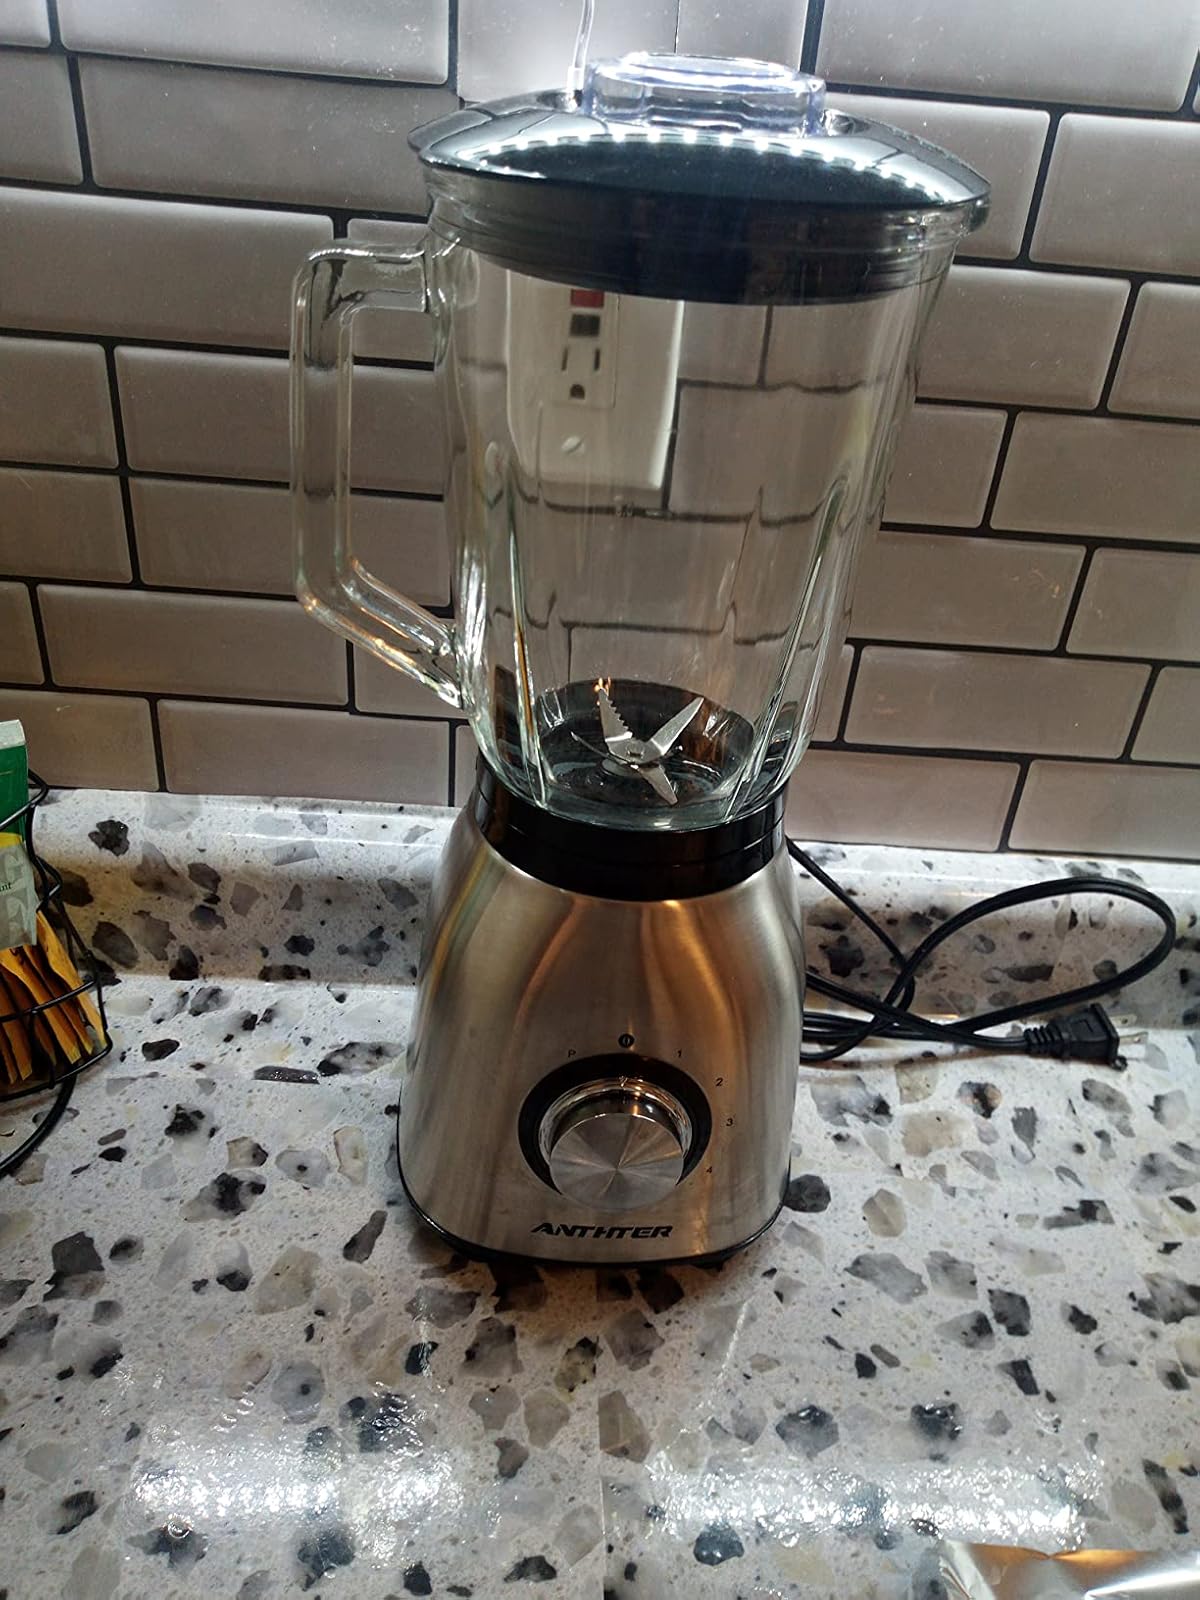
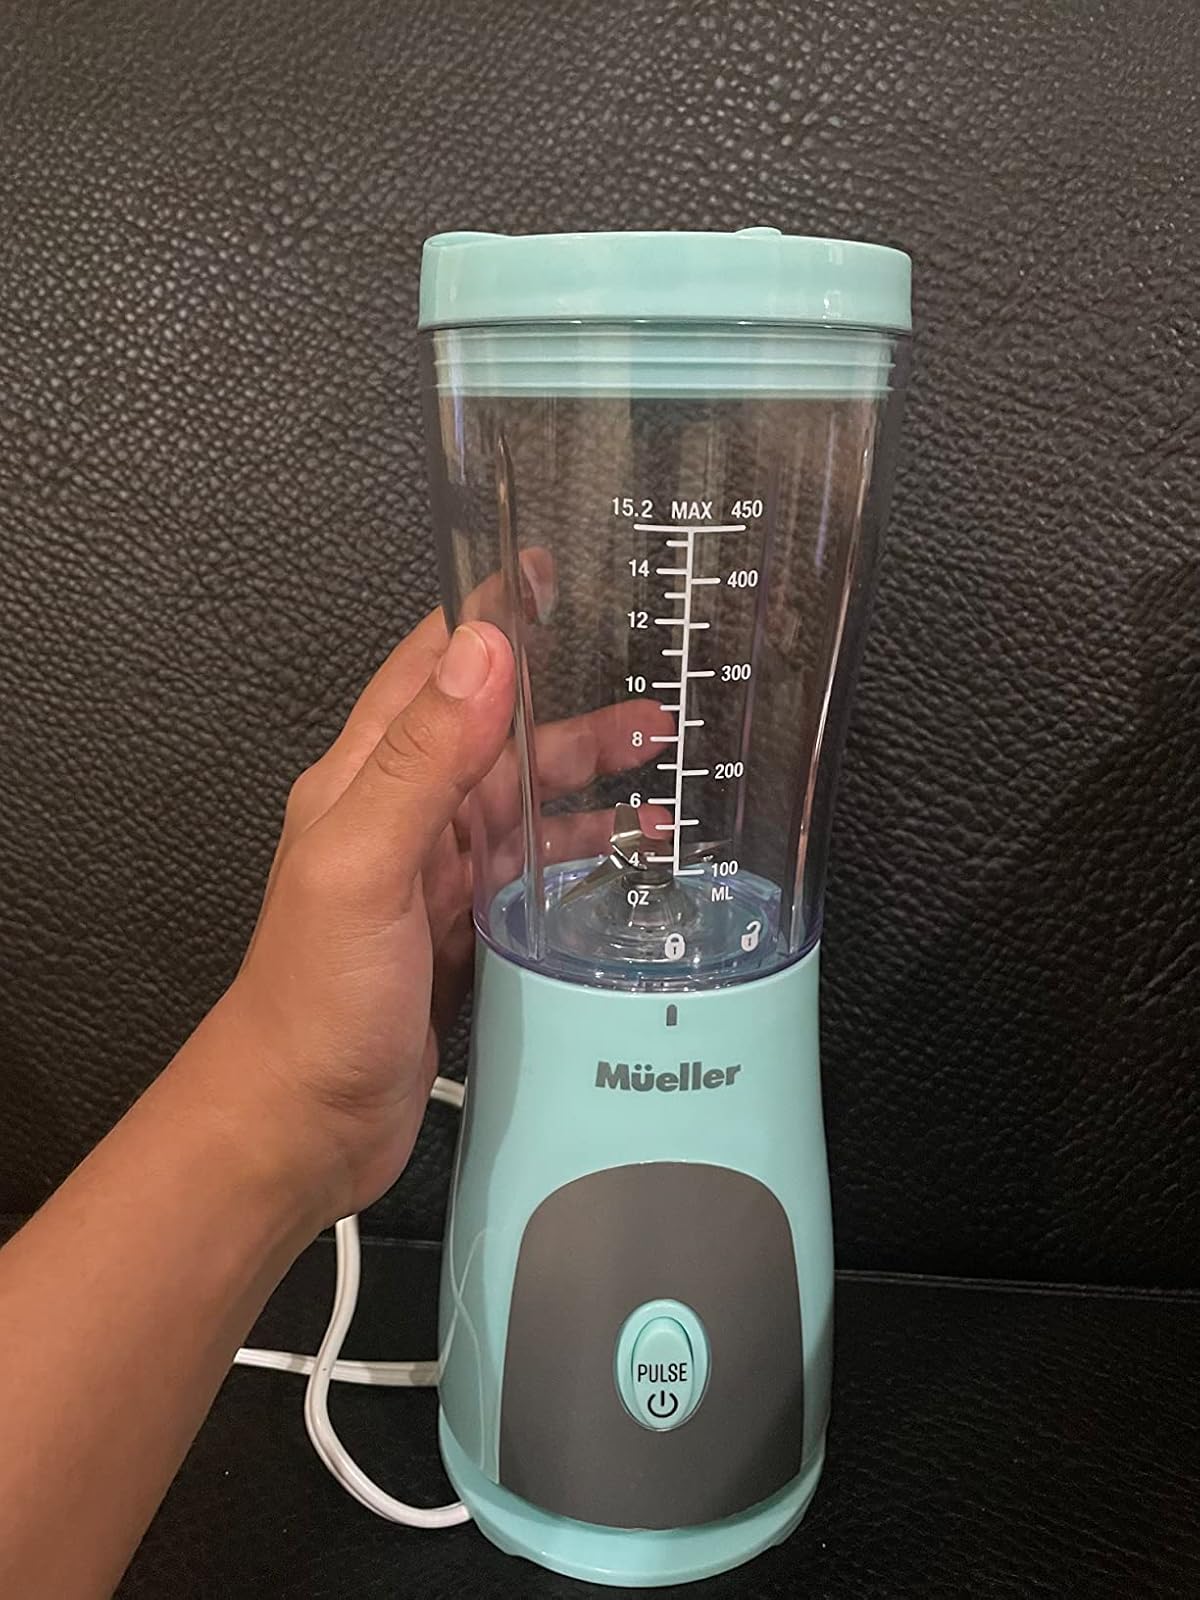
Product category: items_blender
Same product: no